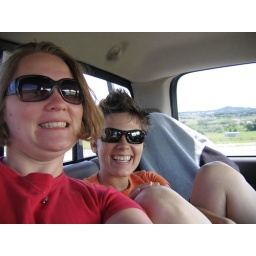
On the way to Canon City to go white water rafting in Royal Gorge. What a way to cure a hangover!